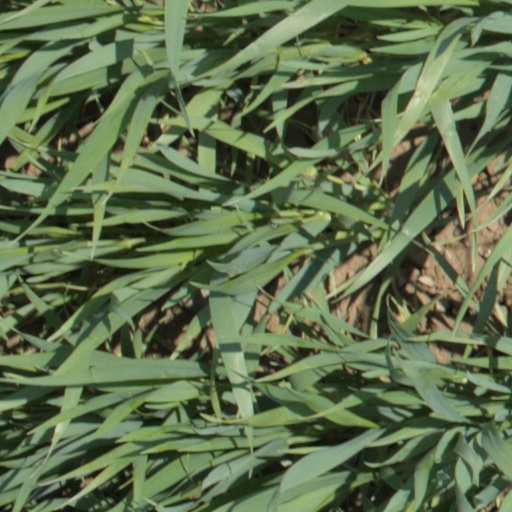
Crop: wheat